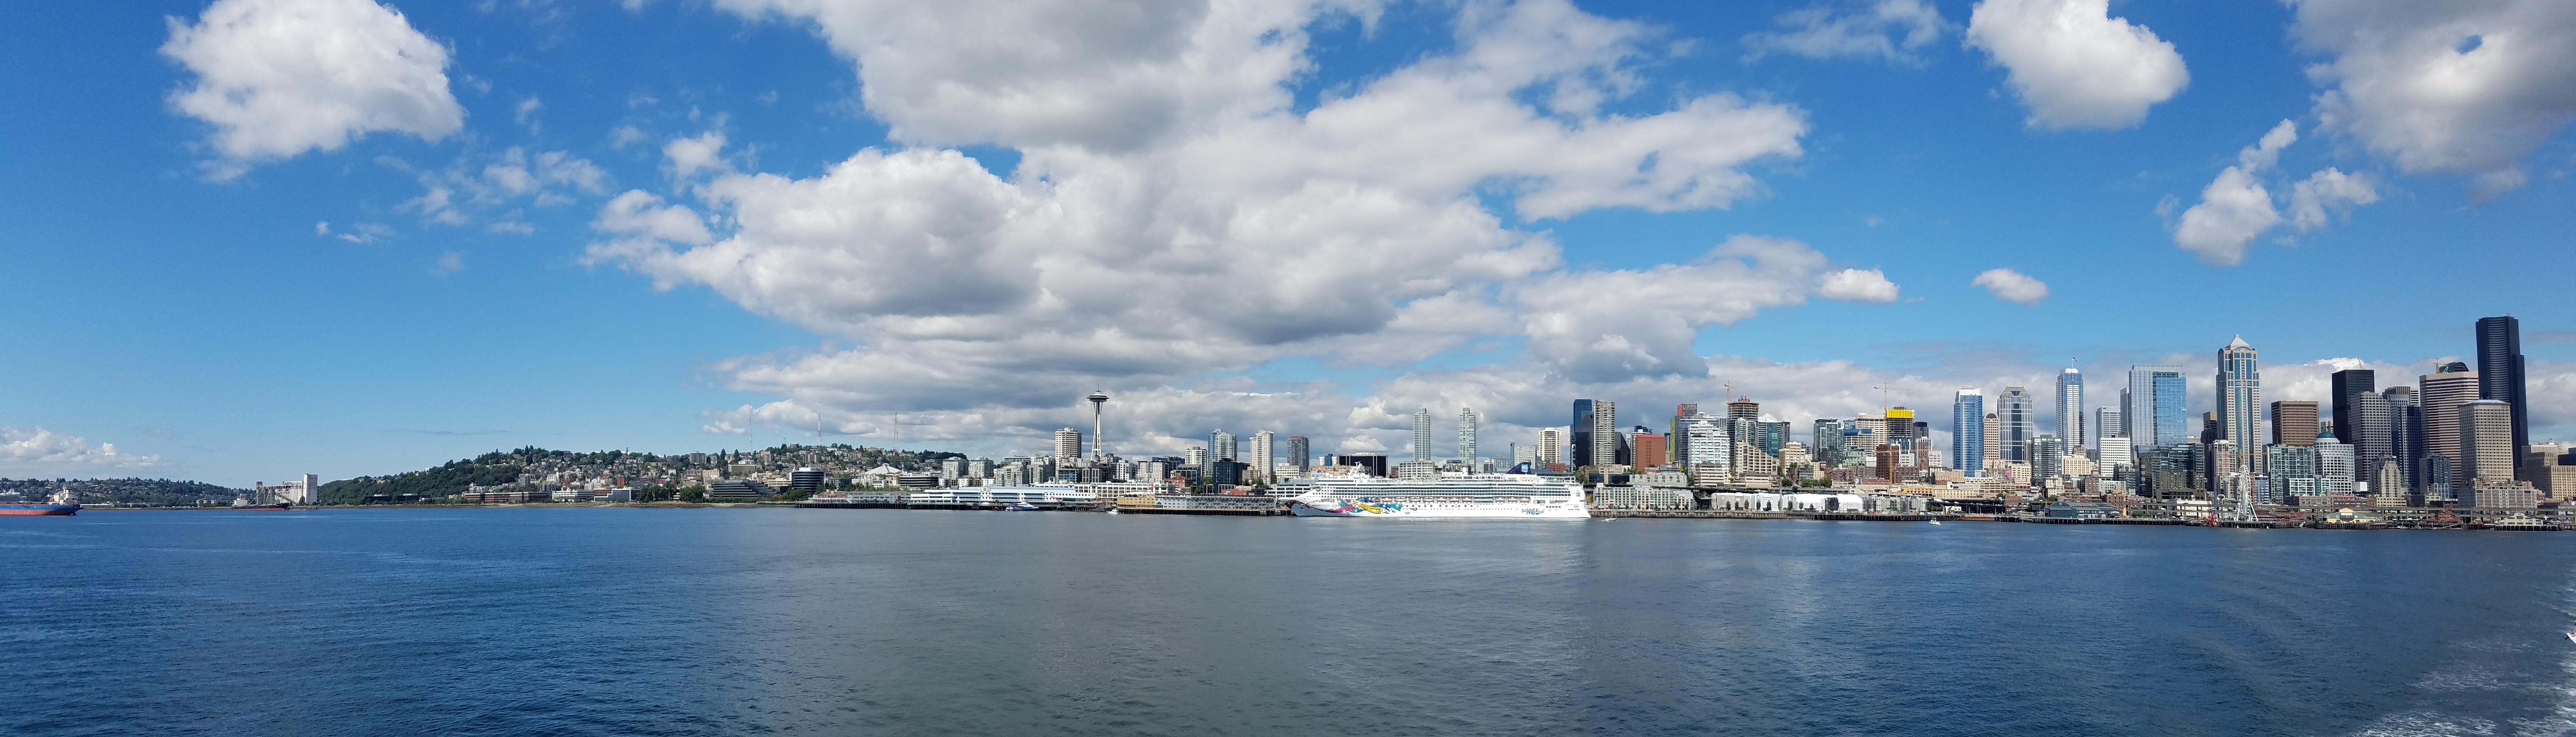
horizon, dock, skyline, city, skyscraper, cityscape, panorama, panoramic, bay, marina, waterfront, washington, seattle, northwest, pacific, human settlement